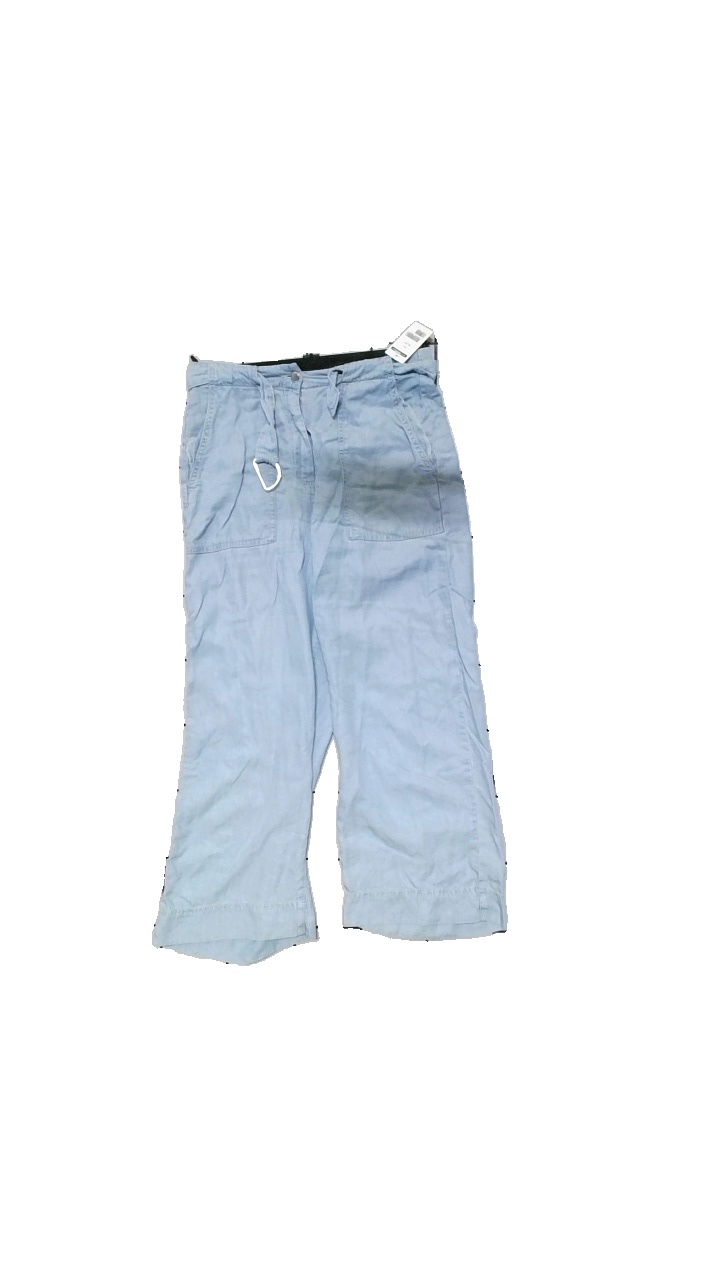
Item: Jeans (Unisex)
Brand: Camaieu
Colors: Blue
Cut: Oversize
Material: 100% lyocell
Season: All
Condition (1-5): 4
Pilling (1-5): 3
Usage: Reuse
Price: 50-100